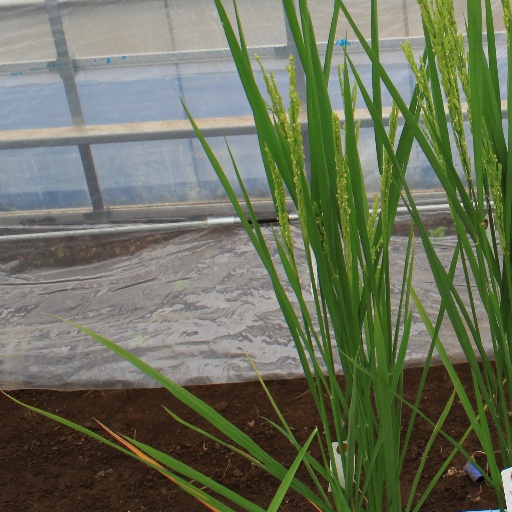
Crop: rice